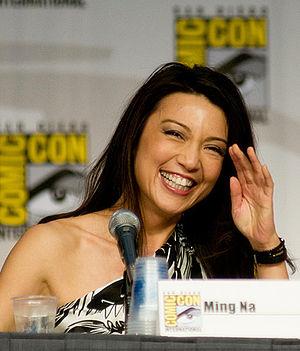
Ming-Na, ou Ming-Na Wen, née dans l'île de Coloane à Macao le 20 novembre 1963, est une actrice sino-américaine.